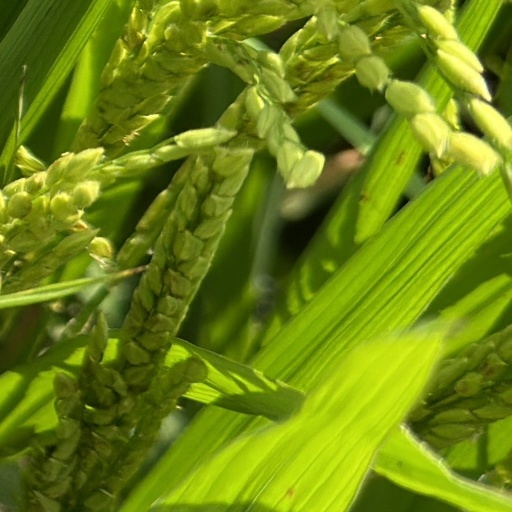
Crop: rice